Sante D'Orazio

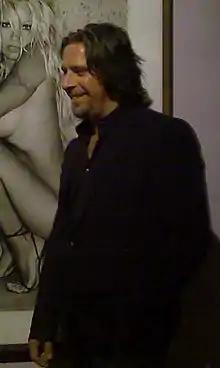
D'Orazio at the Vienna exhibition of "Pam: American Icon" in 2006

Sante D'Orazio (born January 23, 1956) is an American photographer. D'Orazio exhibited in the Kunsthaus Munich, Kunsthauswien Vienna, the L.A. County Museum, Kahmann Gallery (Amsterdam), Stellan Holm Gallery (New York), Cameraworks Gallery (Berlin) Hilario Galguera Gallery (Mexico City), and NRW Forum in Düsseldorf. His publications include: "A Private View", "Sante D'Orazio Photographs", "Pam: American Icon", "Katlick School", "Gianni and Donatella", and "Barely Private".